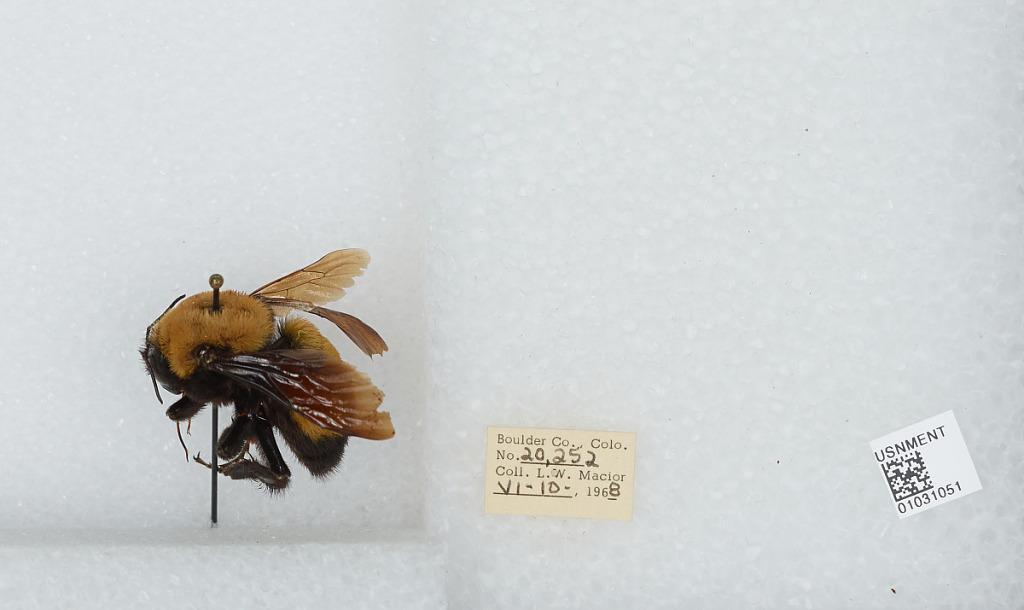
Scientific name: Bombus (Separatobombus) morrisoni Cresson
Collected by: L. Macior
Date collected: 1968-6-10
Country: United States
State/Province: Colorado
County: Boulder
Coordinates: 40.015, -105.27